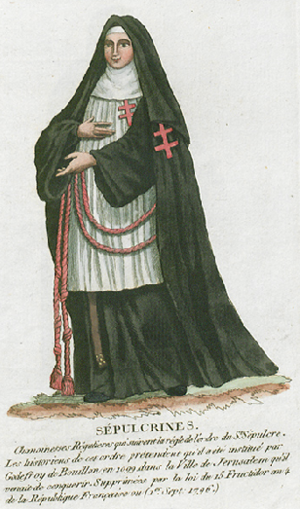
Collection de costumes de tous les ordres monastiques, supprimés à differentes époques, dans la ci-devant Belgique, Bruxelles, Philippe Joseph Maillart et sœur, 1811
Les chanoinesses régulières du Saint-Sépulcre, communément nommées « sépulcrines », forment un ordre religieux féminin de vœux solennels parmi les plus anciens de l'Église catholique romaine, puisqu'il remonte au XIIᵉ siècle, lorsqu'il a été fondé comme branche féminine de l'ordre canonial régulier du Saint-Sépulcre en Terre sainte, à l'époque des Croisades. Elles suivent la règle de saint Augustin et avaient pour but le chant de l'office choral. Elles n'existent plus en France, mais existent encore en Flandres, en Angleterre, en Espagne et au Congo.